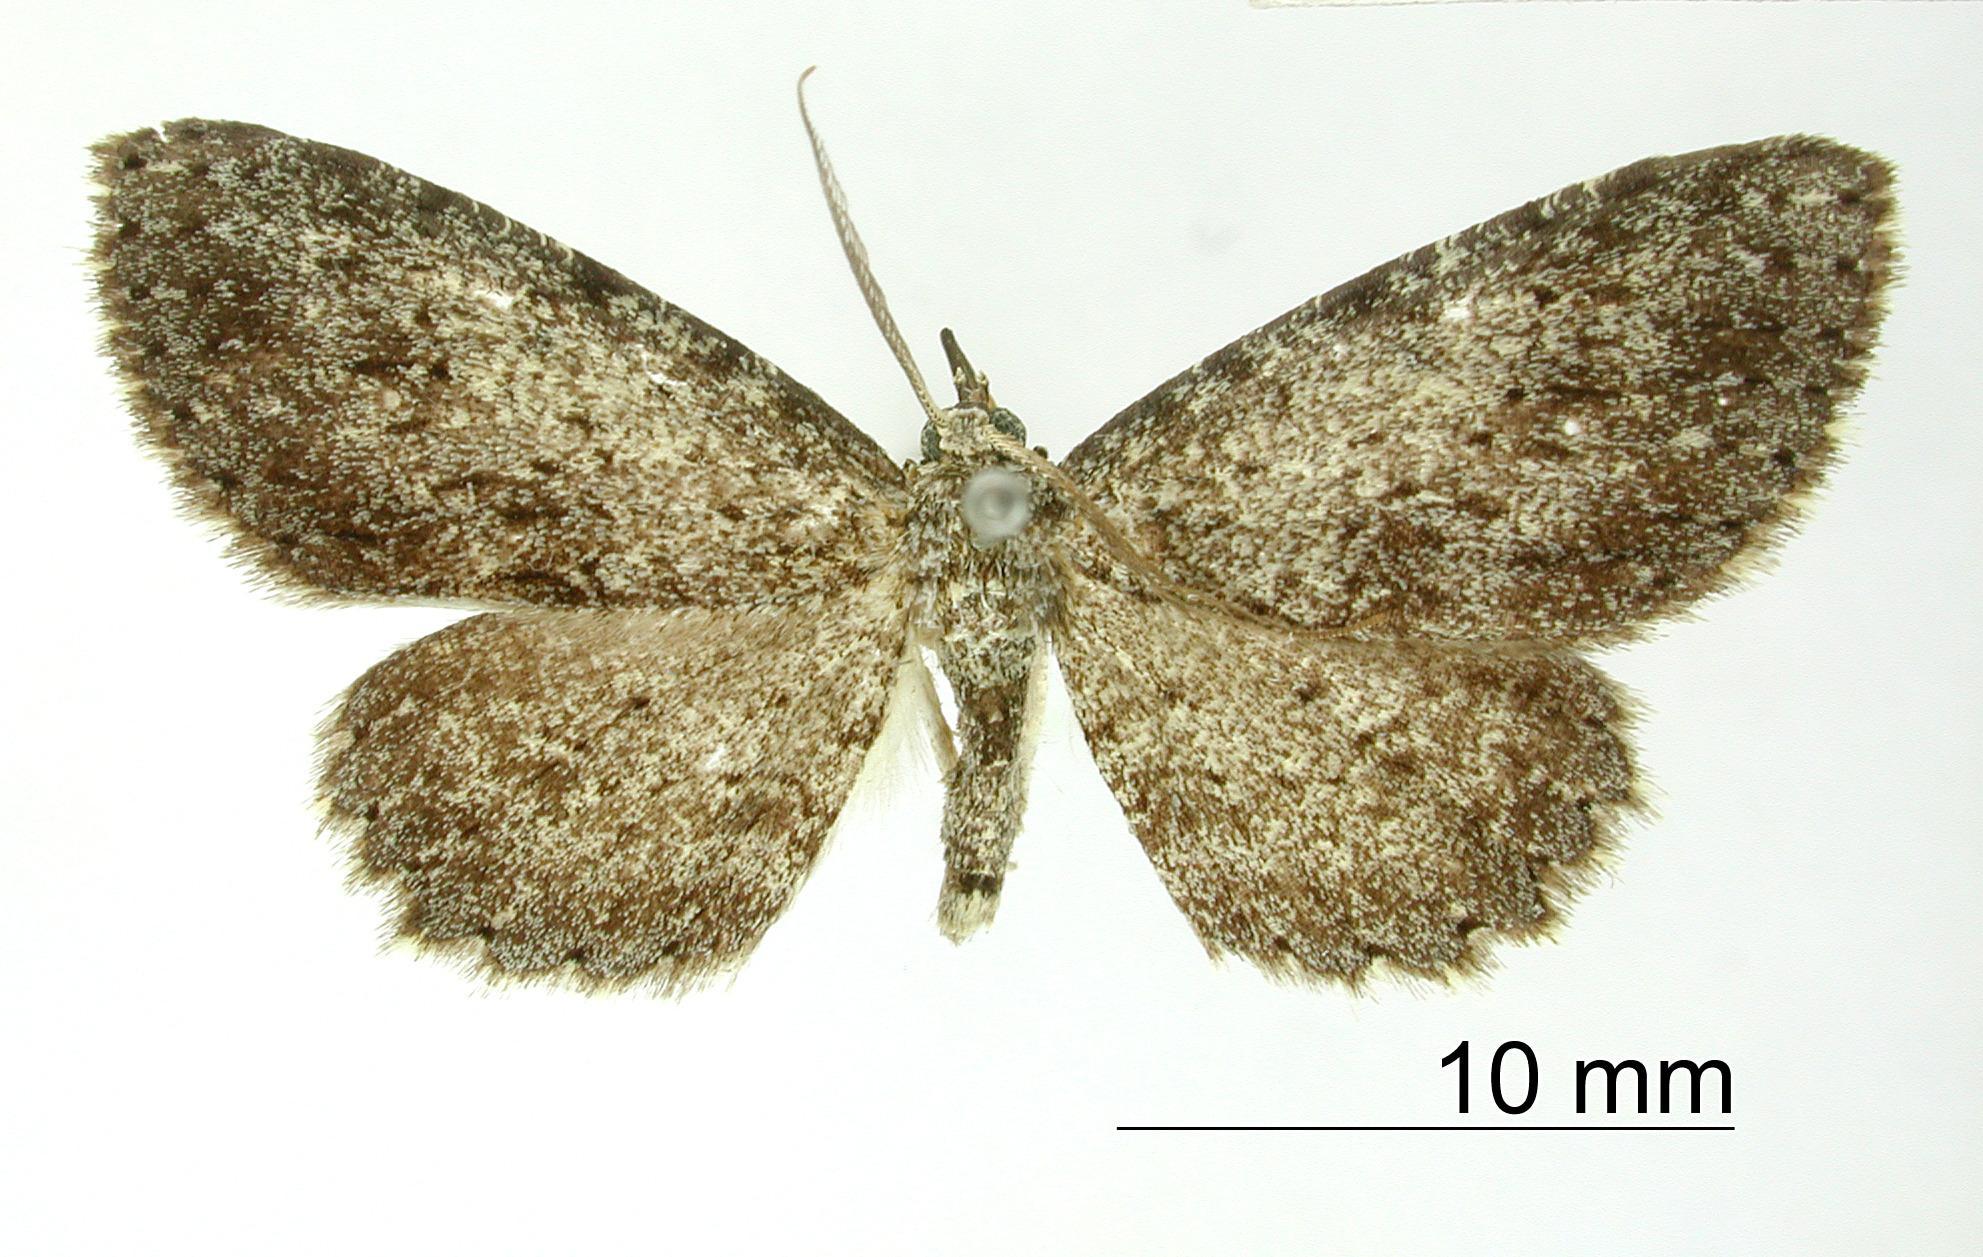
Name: Stenalcidia constipata
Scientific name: Stenalcidia constipata Dognin, 1908
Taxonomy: Animalia, Arthropoda, Insecta, Lepidoptera, Geometridae, Ennominae
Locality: Oconeque, Carabaya, Peru, Peru